Poitiers

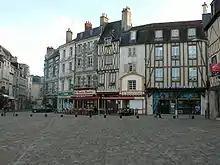
Place Charles-de-Gaulle and its medieval heritage

During most of the Early Middle Ages, the town of Poitiers took advantage of the defensively tactical placement of its location, which was far from the nucleus of Frankish power. As the seat of an "évêché" (bishopric) since the 4th century, the town was a cynosure of notable importance and the capital of the county of Poitou. At the crux of their power, the Counts of Poitiers governed a sizeable domain, including both Nouvelle-Aquitaine and Poitou.